Takayasu Okushima

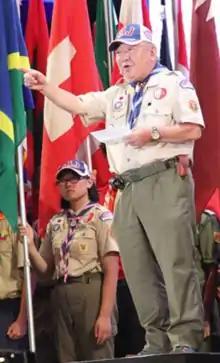
Okushima in 2015

was a Japanese law professor, President of Hakuoh University, President of Waseda University, the 10th Chief Scout of the Scout Association of Japan since 1 April 2010, and served as the Camp Chief of the 23rd World Scout Jamboree.